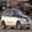
Label: automobile